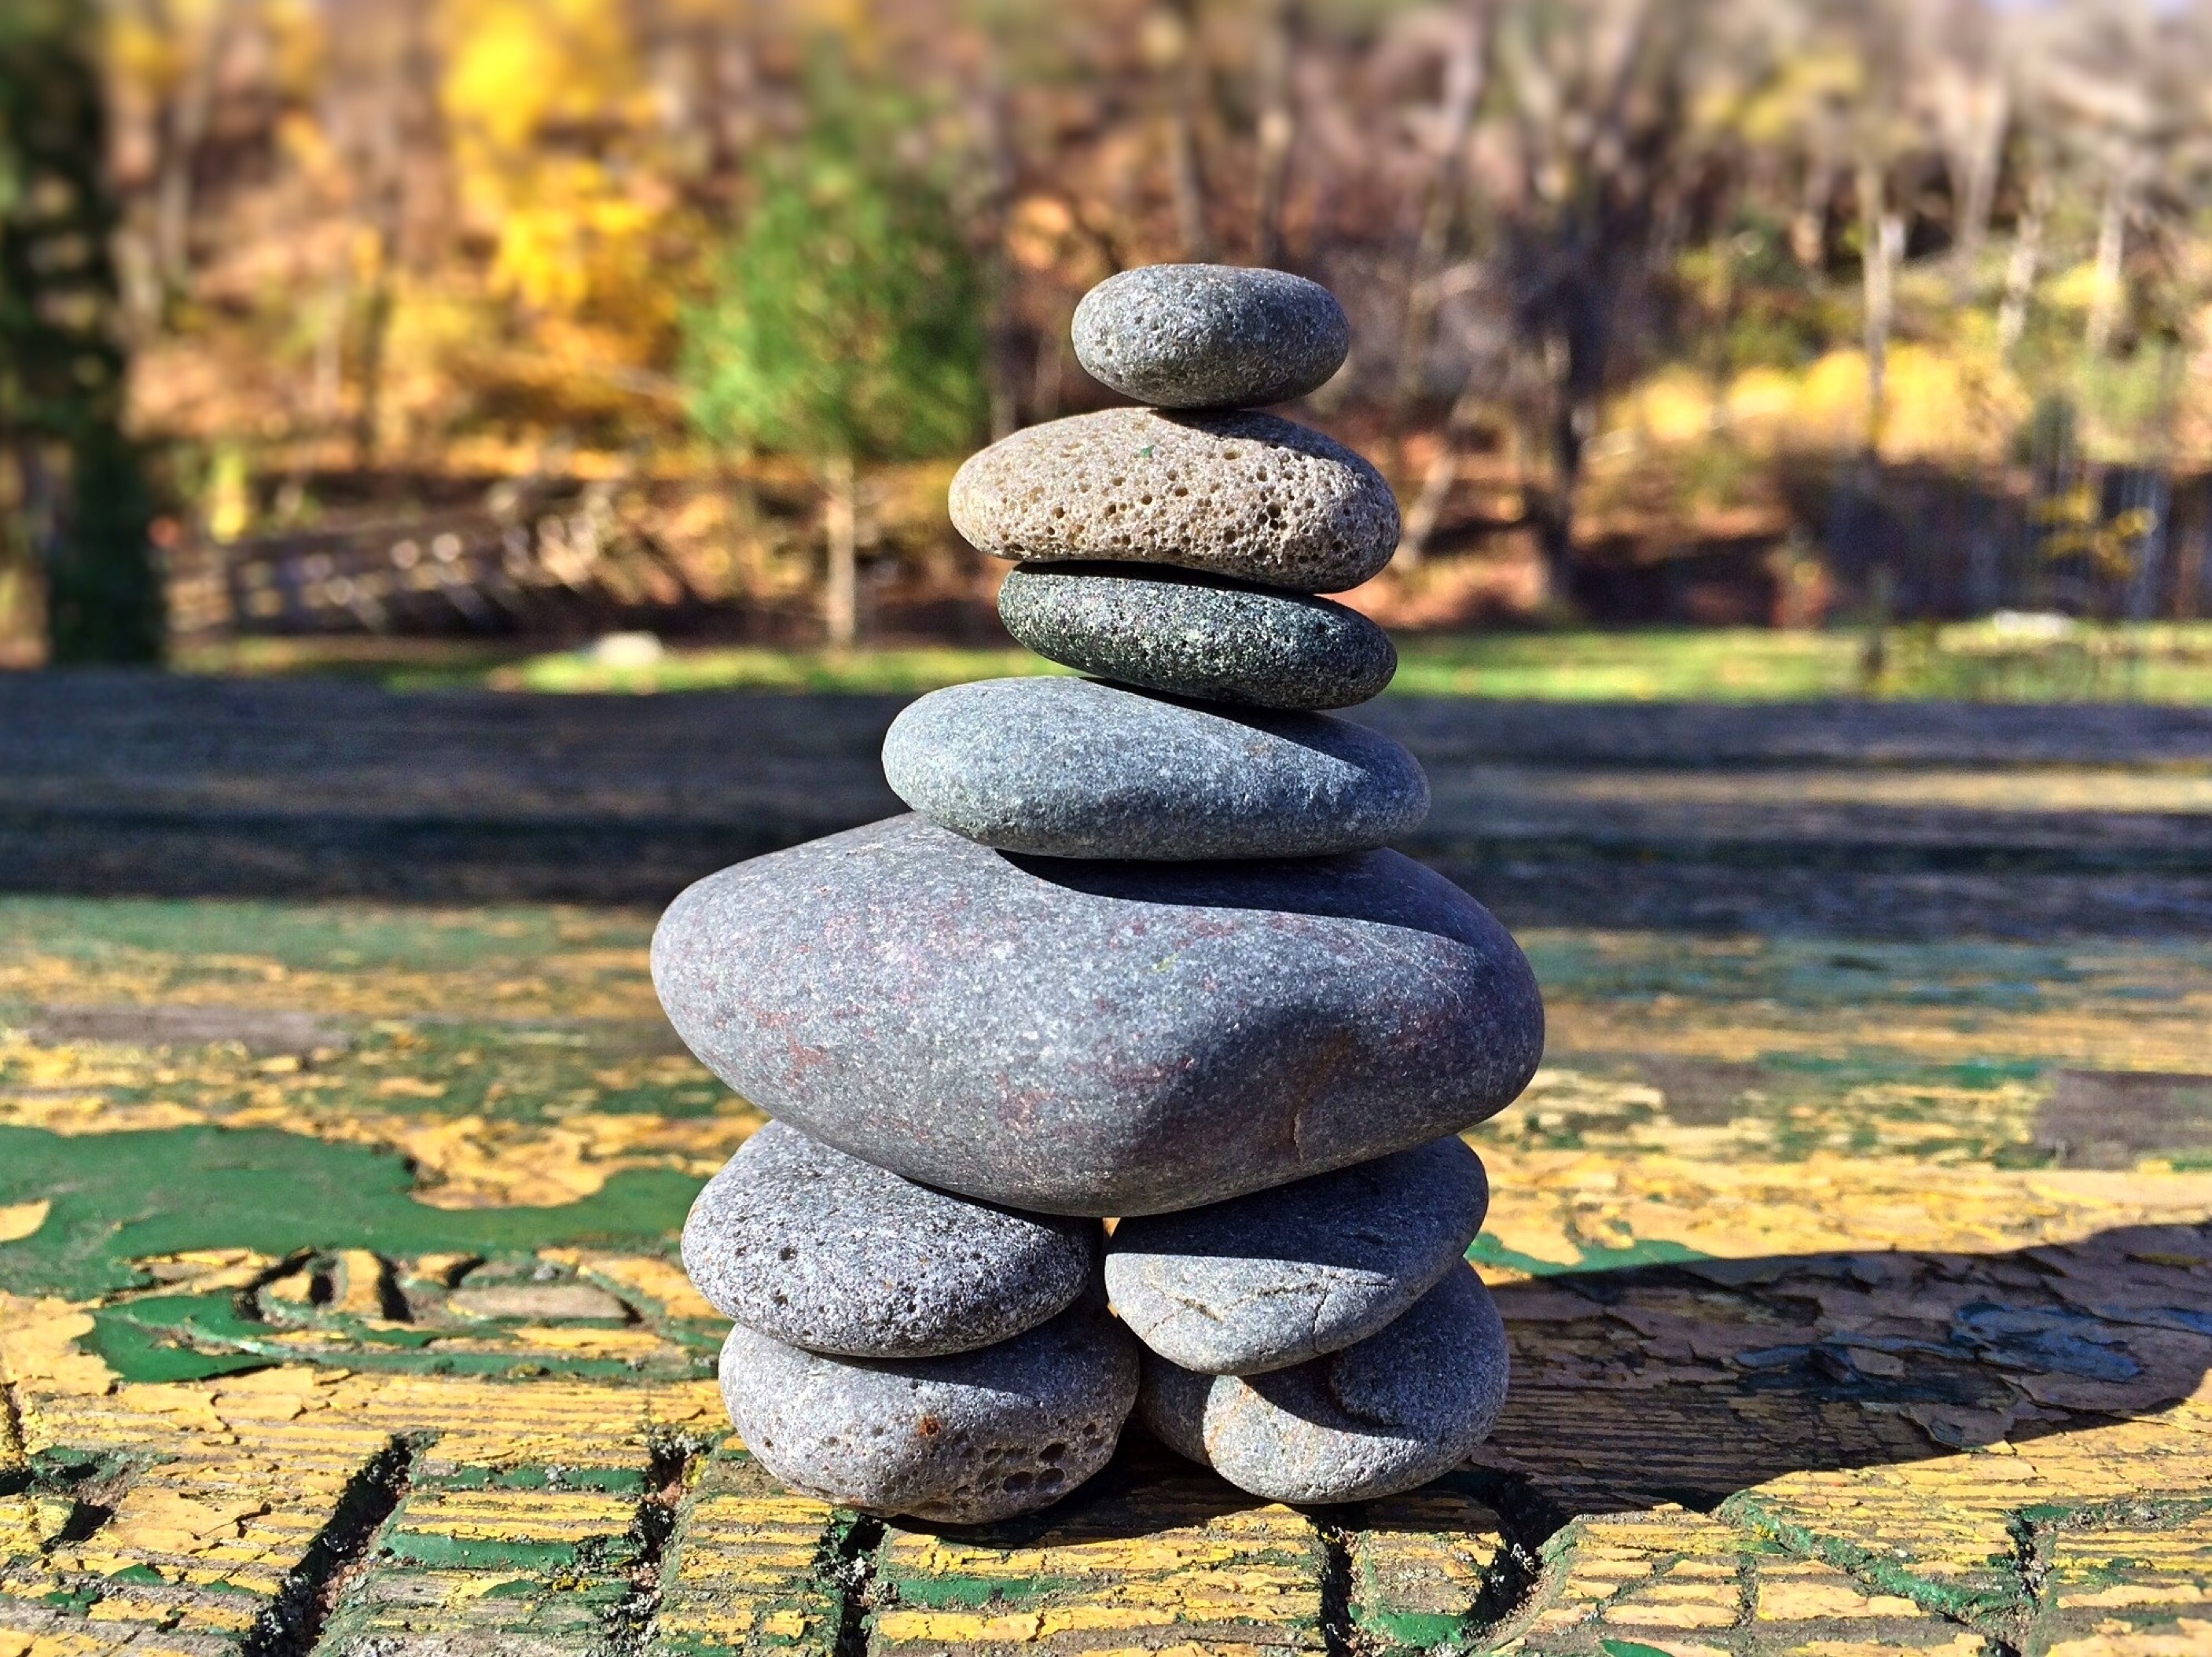
landscape, tree, nature, grass, rock, wood, lawn, leaf, balance, pebble, autumn, stack, garden, material, stacked